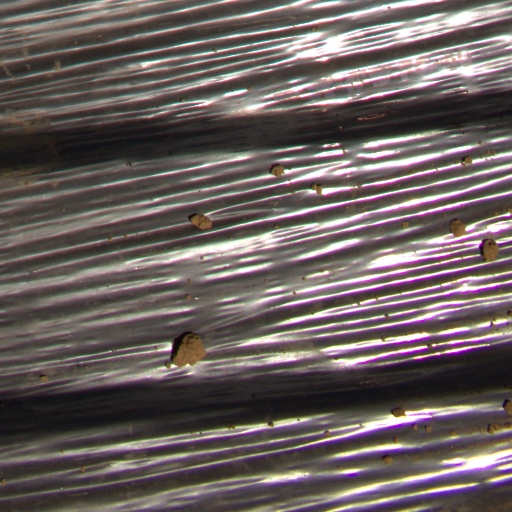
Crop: Jerusalem artichoke